Cheddar Valley line

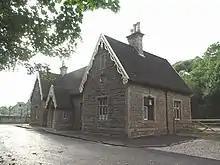
Former Axbridge railway station in the decorative style used for most of the line's stations

The provided the money and a Light Railway Order was obtained. The line was long and the station at Congresbury was substantially altered to accommodate the junction. The line opened on 4 December 1901, with stations at Wrington, Langford, Burrington and . There were four passenger trains daily of which one was mixed; they ran to and from Yatton.